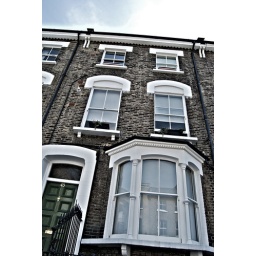
This is the house where Sylvia Plath killed herself in Primrose Hill. No blue plaque!!